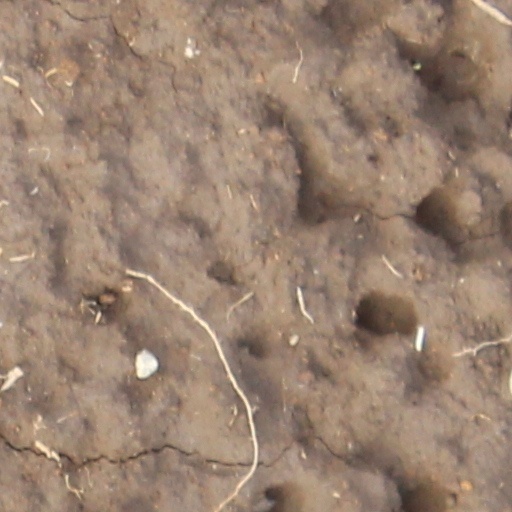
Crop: wheat